Six Flags Entertainment Village

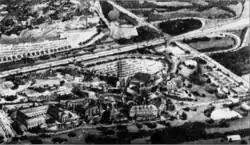
Concept art for Six Flags Entertainment Village, released in October 1997

Six Flags Entertainment Village was the working title for a proposed entertainment complex in Gurnee, Illinois, across and west of Six Flags Great America, located near Interstate 94. Owned by Six Flags and developed by Prism Development Co., the complex would have cost million. It was expected to feature a water park, hotel, outdoor shopping mall and theater.